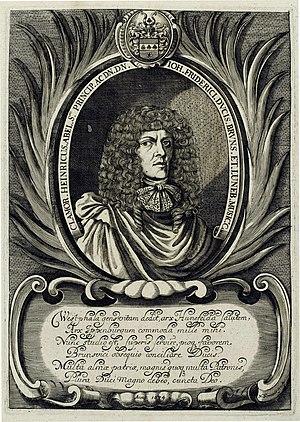
Portrait du componist Clamor Heinrich Abel (1634–1696) gravé en cuire 1674 par le sculpteur Noel Serault
Clamor Heinrich Abel est un compositeur allemand. Il est le père du violoniste et gambiste Christian Ferdinand Abel et grand-père du gambiste virtuose et compositeur Karl Friedrich Abel et du violoniste et compositeur Leopold August Abel.